Robert Allerton Park

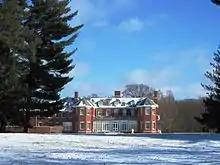
Allerton House in the winter

The pond was designed to simulate the River Thames' reflection of Ham House, one of the models for Allerton House. The pond is fed by a natural ground spring. A concrete dam and spillway allow excess water to run off into the Sangamon River.